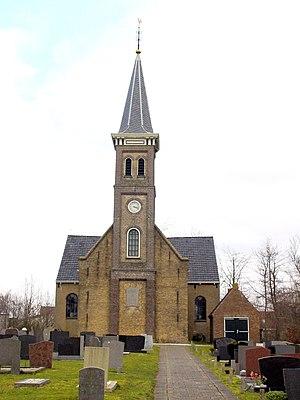
Hemelum est un village de la commune néerlandaise de Súdwest Fryslân, dans la province de Frise. Son nom en frison est Himmelum.